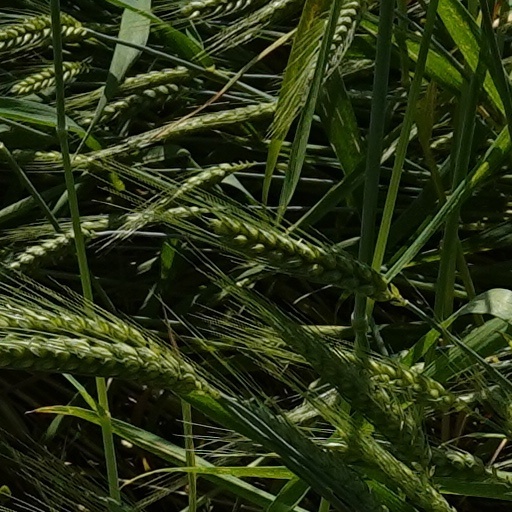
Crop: wheat